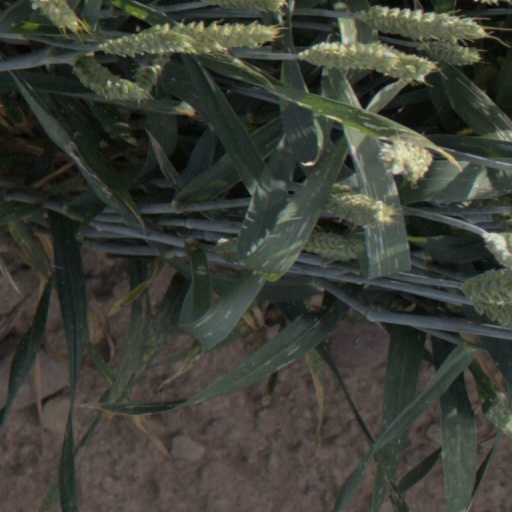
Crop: wheat